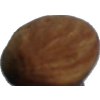
Label: almonds